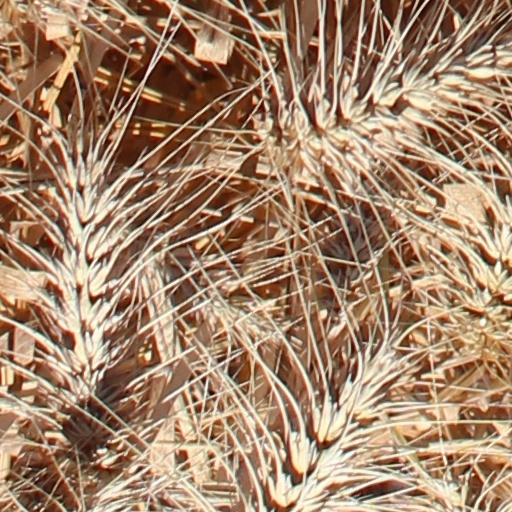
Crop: wheat